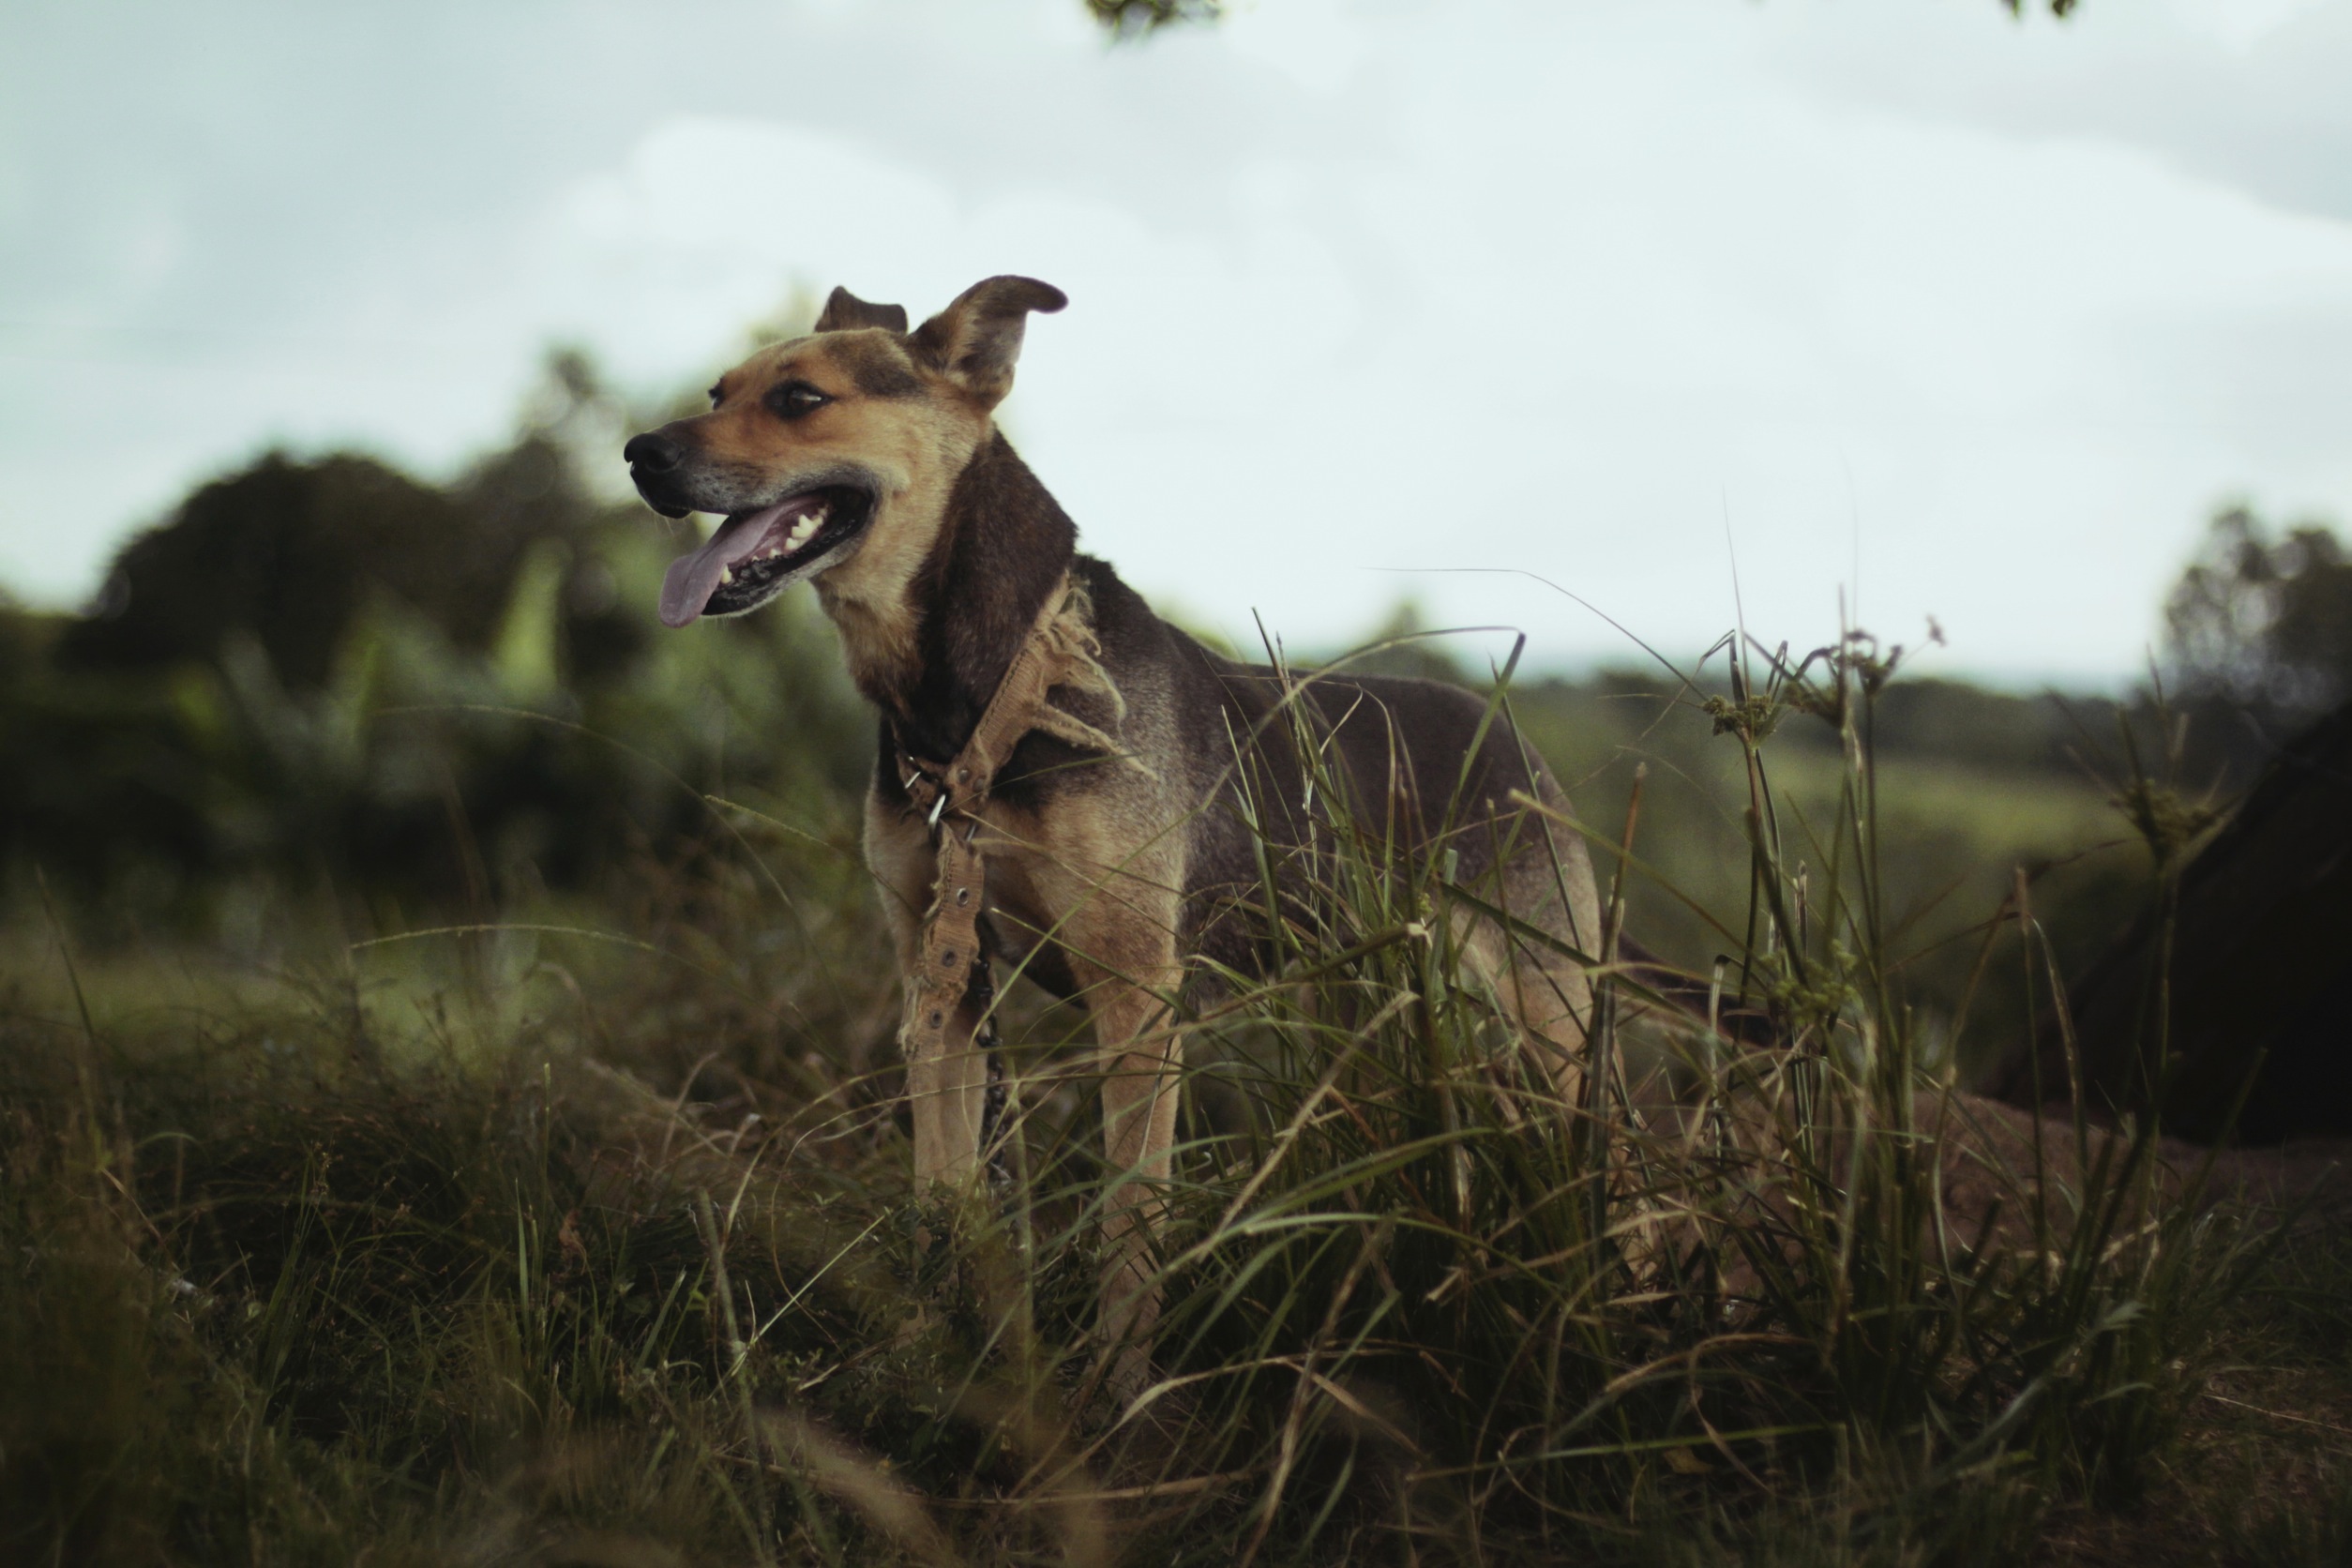
grass, outdoor, countryside, dog, animal, wildlife, pet, small, autumn, mammal, fauna, clouds, vertebrate, dog like mammal, german shepherd dog